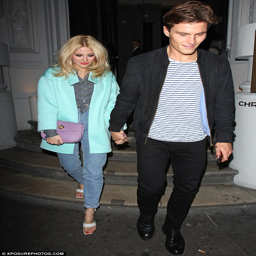
cute couple : she finished off her look with a chic purple clutch and white sandals while her man opted for black jeans and a matching bomber jacket